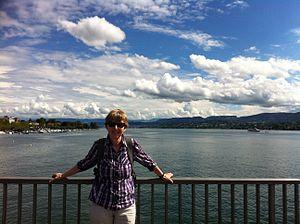
Claudia Schoppmann est une historienne, chercheuse et écrivaine allemande.